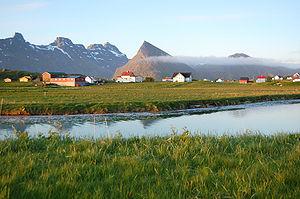
La Norvège, en forme longue le royaume de Norvège, est un pays d'Europe du Nord. Située à l'ouest-nord-ouest de la péninsule Scandinave qu'elle partage avec la Suède, elle possède également des frontières avec la Finlande et la Russie au nord-est, et est bordée par l'océan Atlantique à l'ouest-nord-ouest et au sud-est, enfin par l'océan Arctique au nord-est. Avec 5 millions d'habitants pour 385 199 km², dont 307 860 km² de terre, la Norvège est après l'Islande et la Russie le pays le moins densément peuplé d'Europe. Sa capitale, et plus grande ville, est Oslo. La Norvège possède pour langues officielles deux dialectes du norvégien, le bokmål et le nynorsk, et pour monnaie la couronne norvégienne.